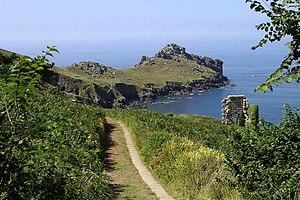
Zennor est un village du comté des Cornouailles, à l’extrême sud ouest du Royaume-Uni. Il est situé sur la côte nord de la péninsule de Penwith, à une dizaine de kilomètres au nord de Penzance. Classé site naturel remarquable des Cornouailles, il présente à l'instar des paroisses voisines de nombreux vestiges préhistoriques et témoignages d'un passé minier.